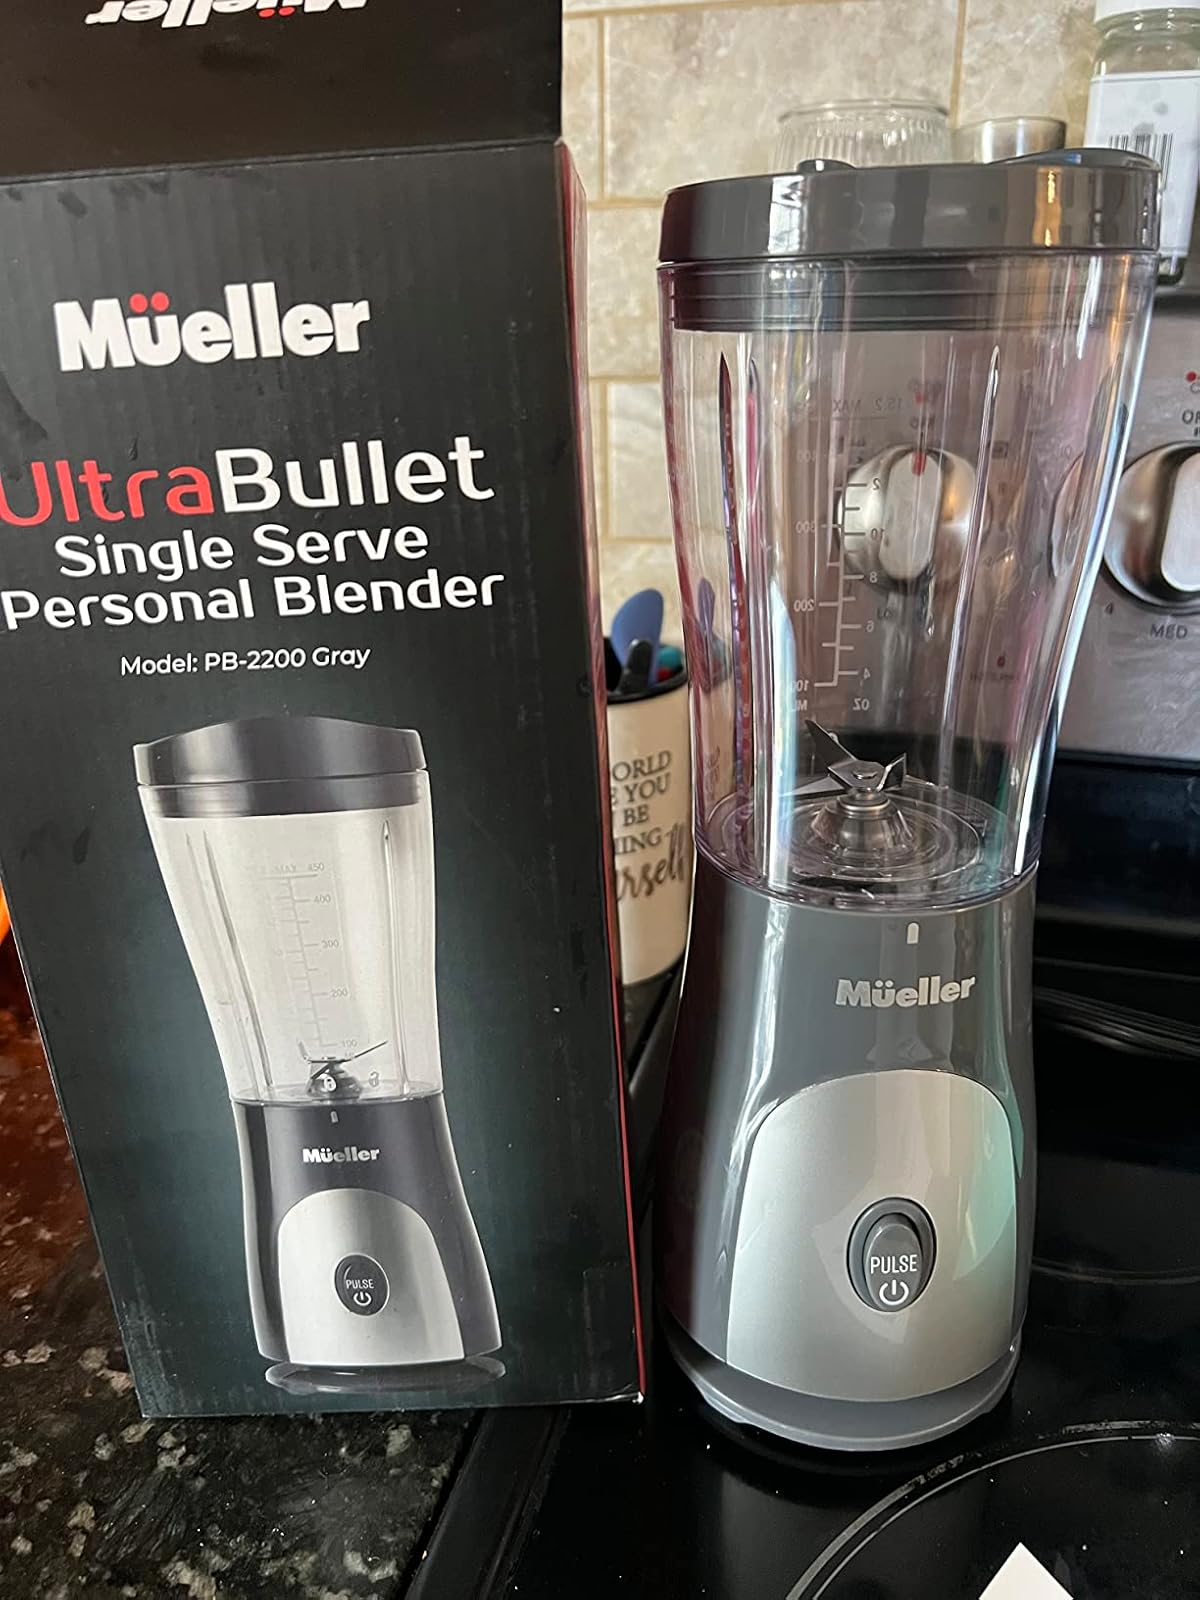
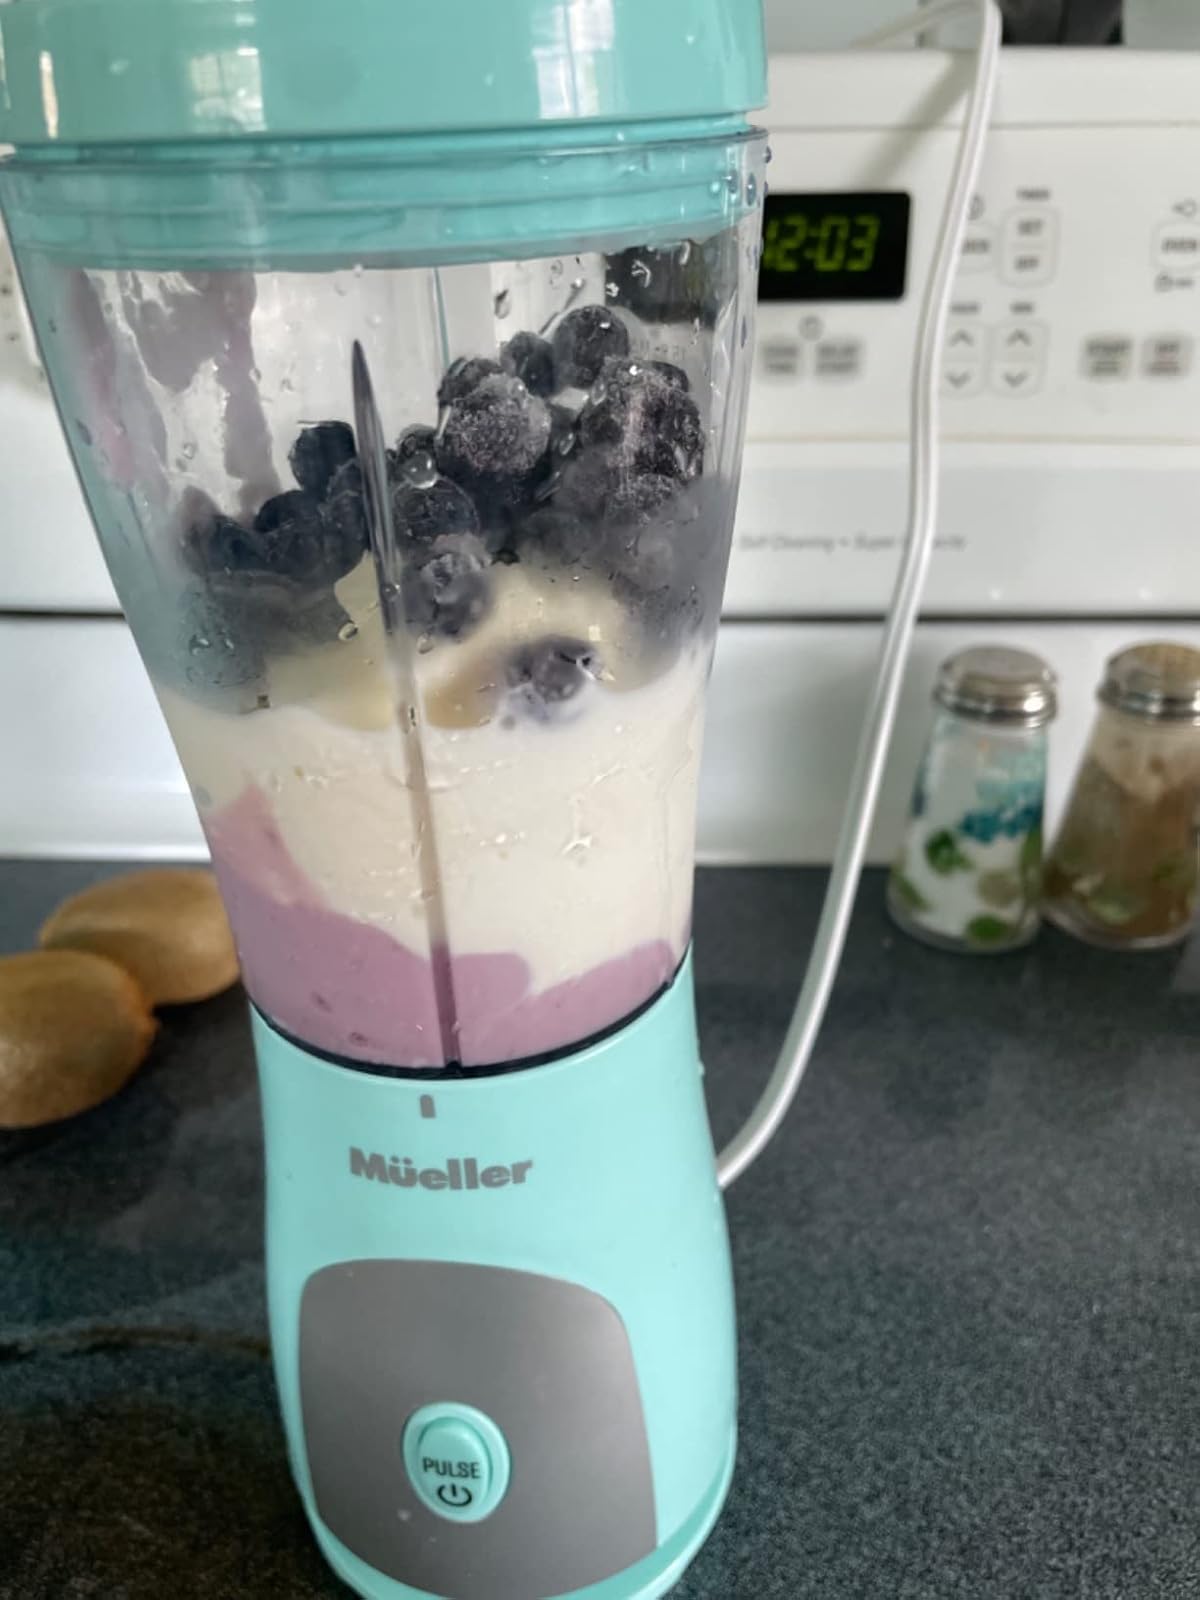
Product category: items_blender
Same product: no